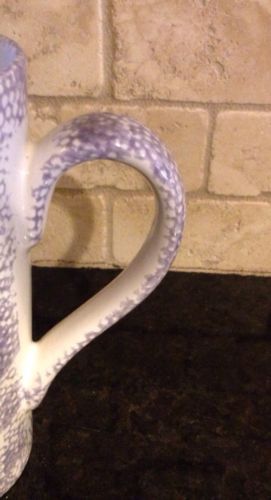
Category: mug